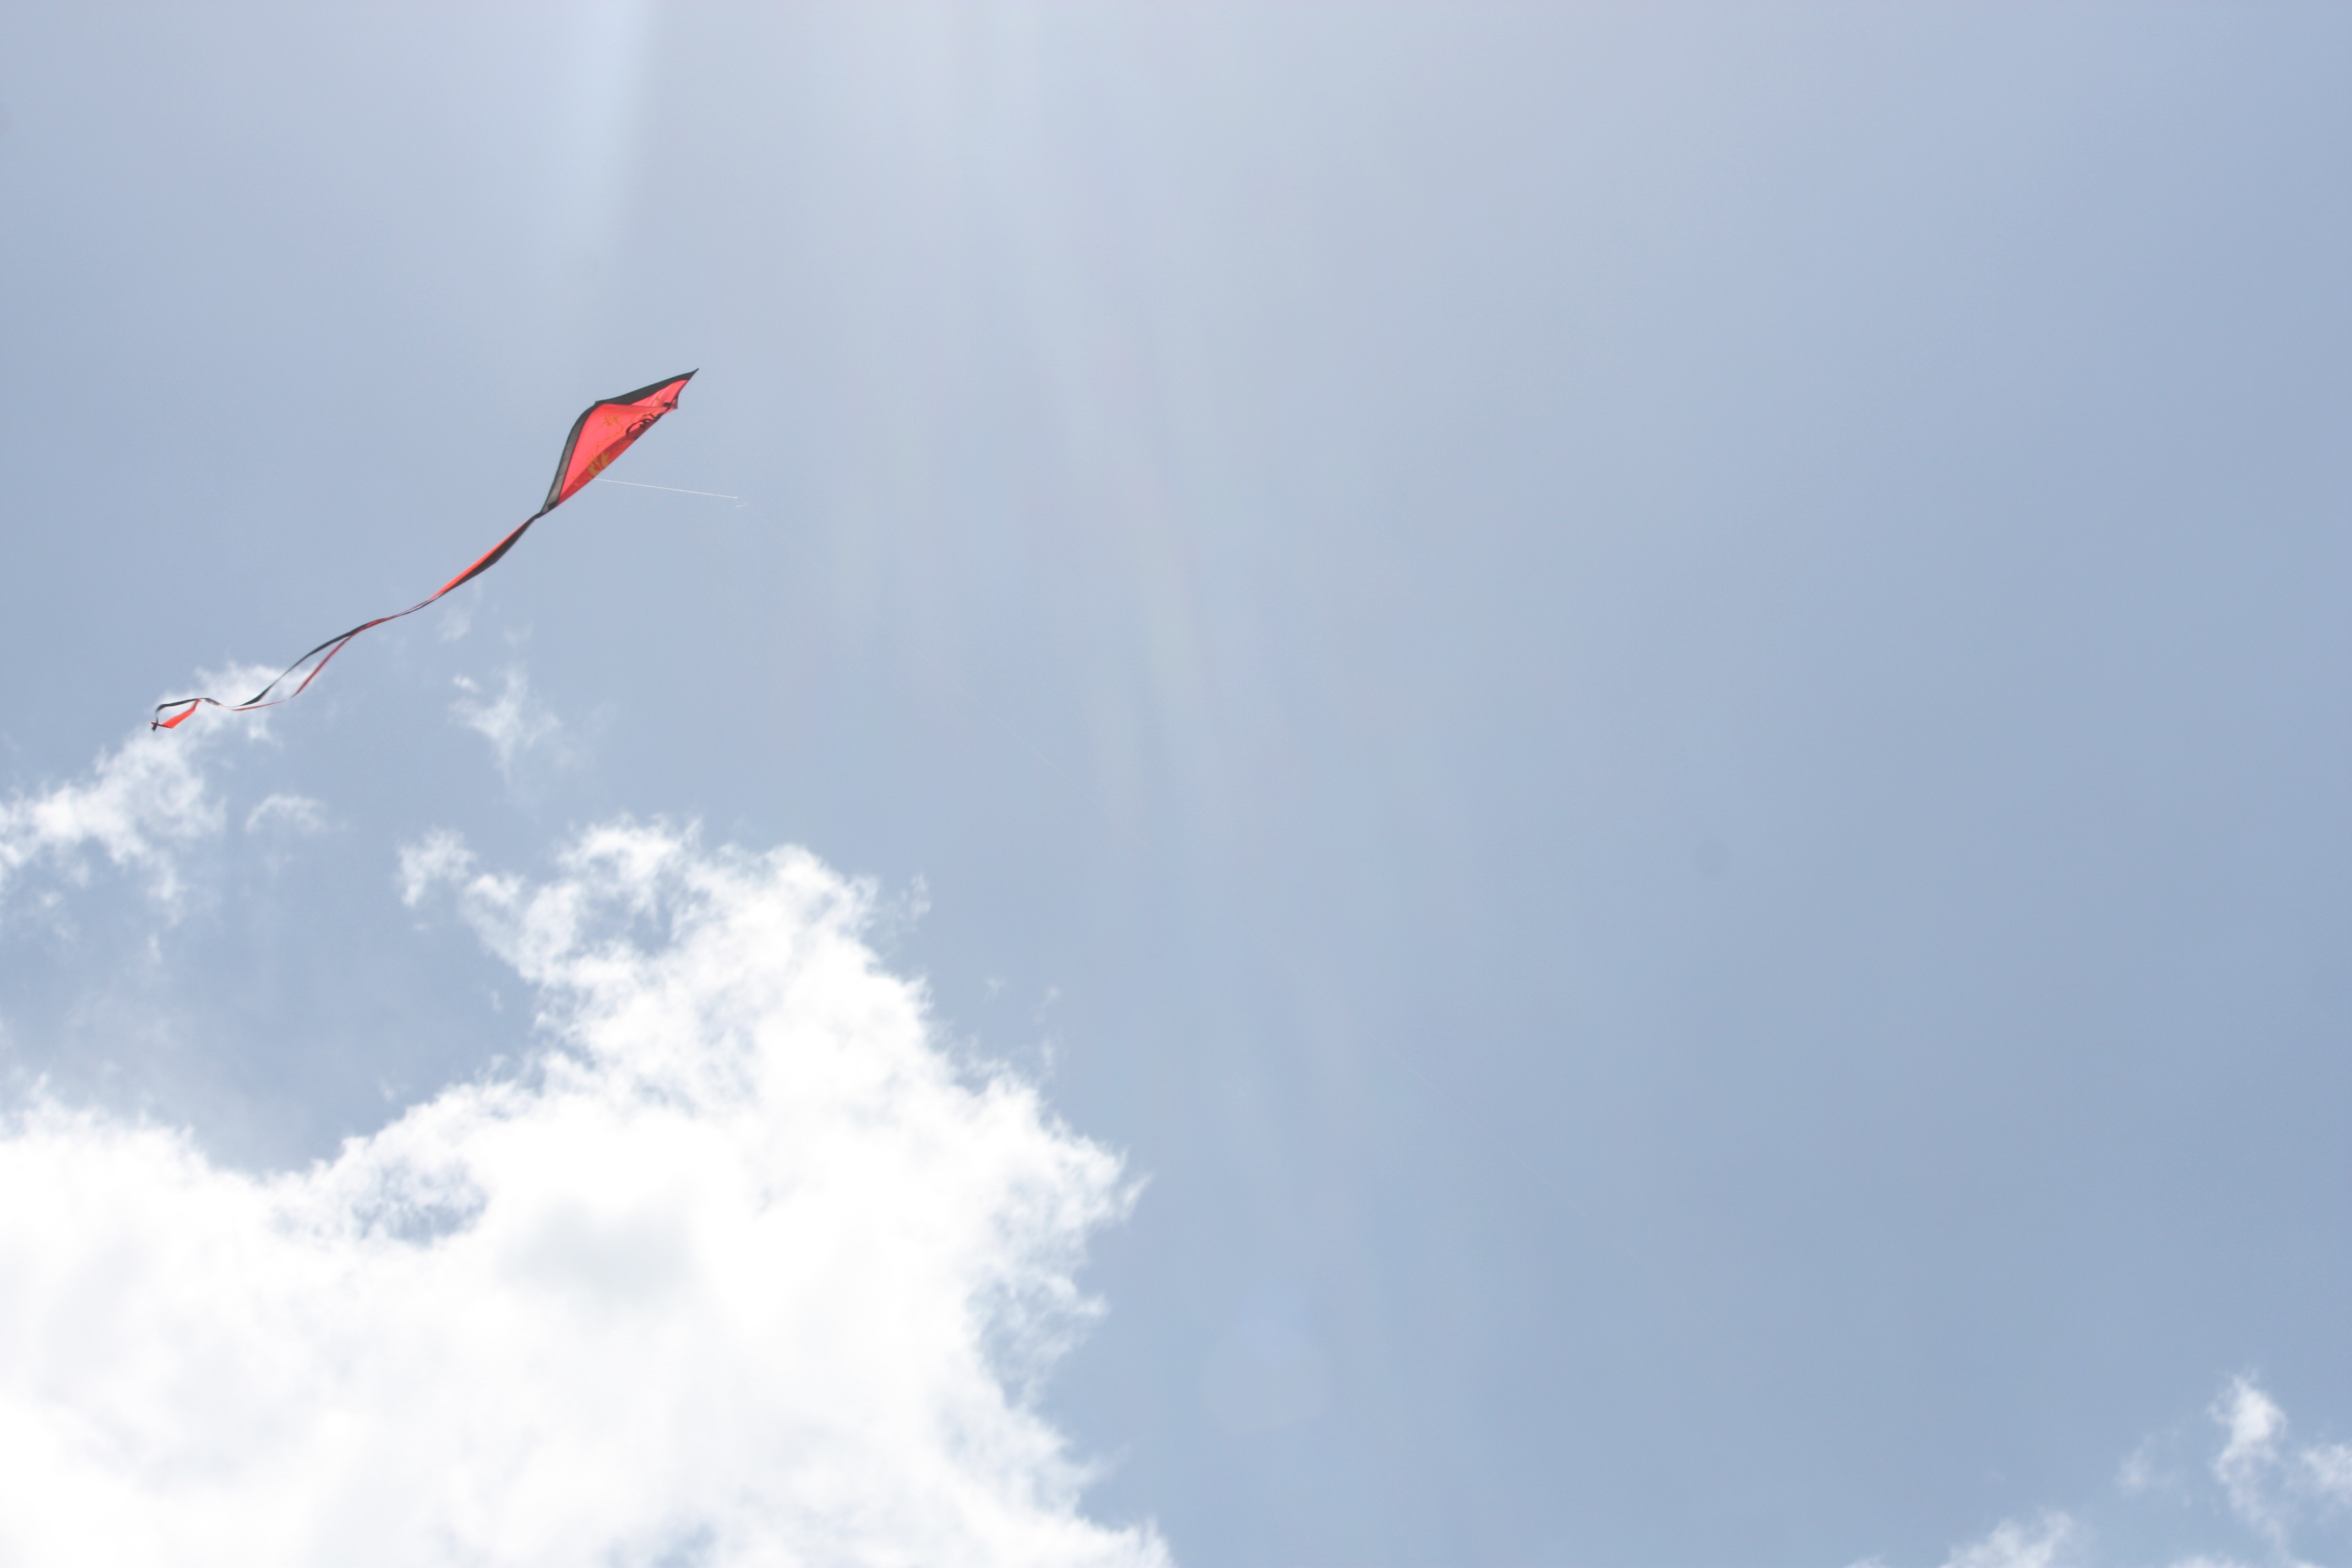
cloud, sky, wind, summer, kite, freedom, toy, sports, atmosphere of earth, windsports, kite sports, individual sports